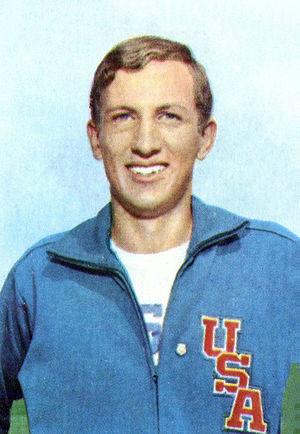
Le saut en hauteur masculin figure au programme des Jeux olympiques depuis la première édition, en 1896 à Athènes. Les femmes participent à cette épreuve depuis les Jeux de 1928, à Amsterdam.
L'épreuve du saut en hauteur masculin aux Jeux olympiques de 1968 s'est déroulée les 19 et 20 octobre 1968 au Stade olympique universitaire de Mexico, au Mexique. Elle est remportée par l'Américain Dick Fosbury.
Richard Douglas Fosbury dit Dick Fosbury, né le 6 mars 1947 à Portland, est un athlète américain pratiquant le saut en hauteur, célèbre pour avoir popularisé et perfectionné le saut en rouleau dorsal, avec lequel il a remporté le titre olympique en 1968.